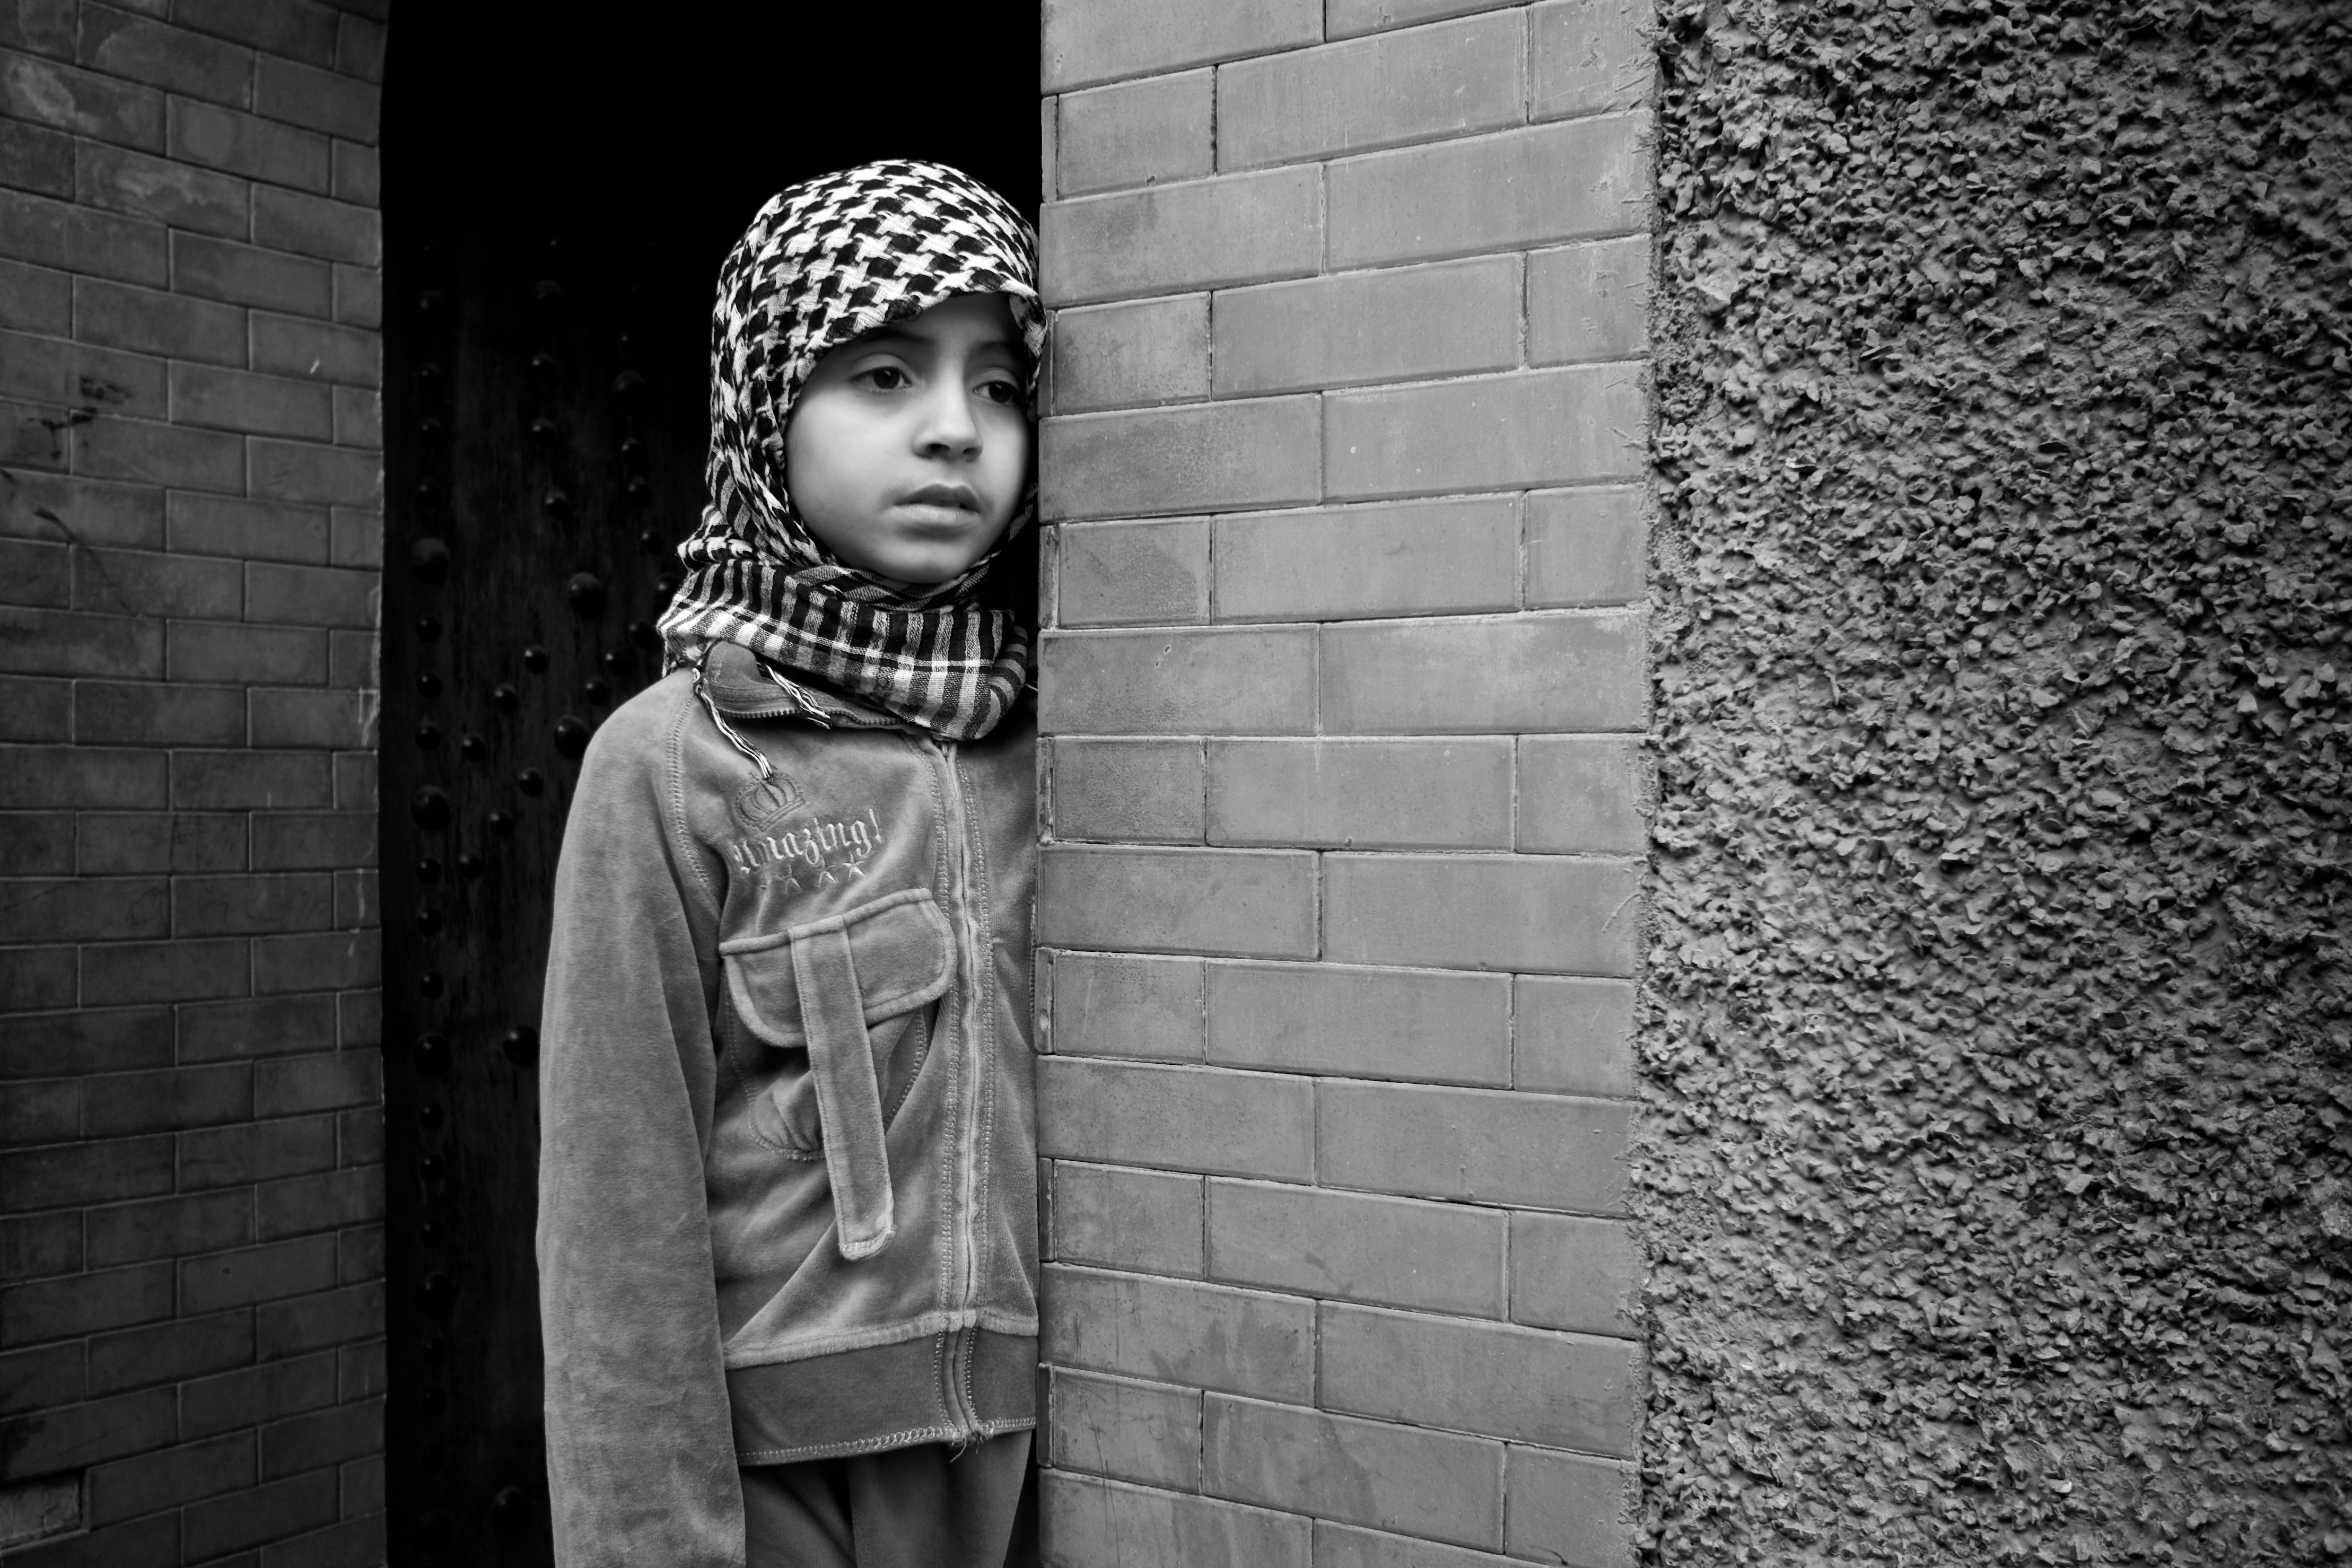
black and white, road, white, street, photography, ebook, portrait, color, training, darkness, black, monochrome, streetphotography, flickr, thomas, video, infrastructure, olympus, photograph, omd, fuji, leica, monochrom, leuthard, hcb, thomasleuthard, monochrome photography, film noir, human positions